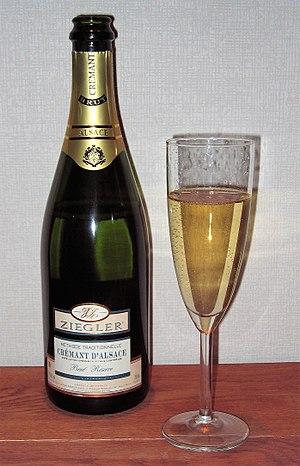
Le crémant d'Alsace est un vin mousseux d'appellation d'origine contrôlée produit dans tout le vignoble d'Alsace, principalement issu du cépage pinot blanc, mais aussi du pinot gris, du pinot noir, du riesling, de l'auxerrois ou du chardonnay, sans contrainte de proportions.